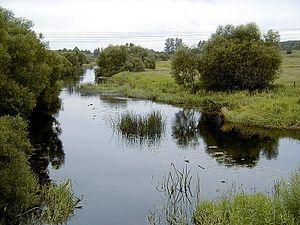
Tronçon de Rītupe près de Kārsava en Lettonie.
La Ritupe est une rivière dans la région de Latgale en Lettonie. Elle a une longueur de 176 km dont 56 km sur le territoire de la Lettonie. Elle prend sa source dans le lac Meirānu ezers dans le Rēzeknes novads et se jette dans la Velikaïa dans l'oblast de Pskov en Russie.